Queensway, Birmingham

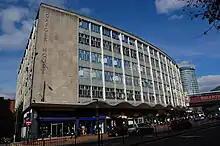
Norfolk House (1959), by Archibald Hurley Robinson, on Smallbrook Queensway.

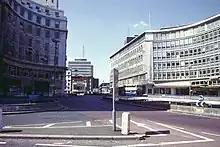
Priory Queensway in 1983

Birmingham's inner ring road was first planned by Herbert Manzoni in 1943 and an act of Parliament, the Birmingham Corporation Act 1946 (9 & 10 Geo. 6. c. lii), permitting construction was passed in 1946. Due to financial controls, construction of the first part of the ring road, Smallbrook Queensway, did not begin until 1957, and the first section opened in 1960. Queen Elizabeth II formally opened the completed ring road on 7 April 1971, but mistakenly named the whole route "Queensway" during her speech instead of just one tunnel; as a result the entire ring road became officially known as "Queensway."